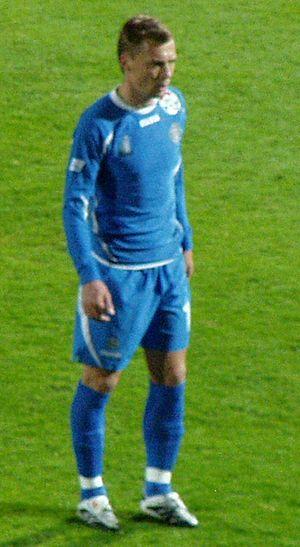
Damir Pekič est un joueur de football slovène, qui évoluait au poste d'attaquant.